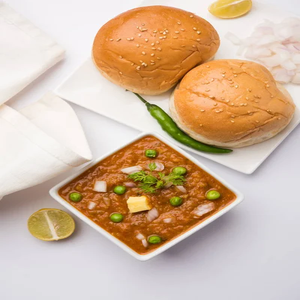
Dish: pavbhaji